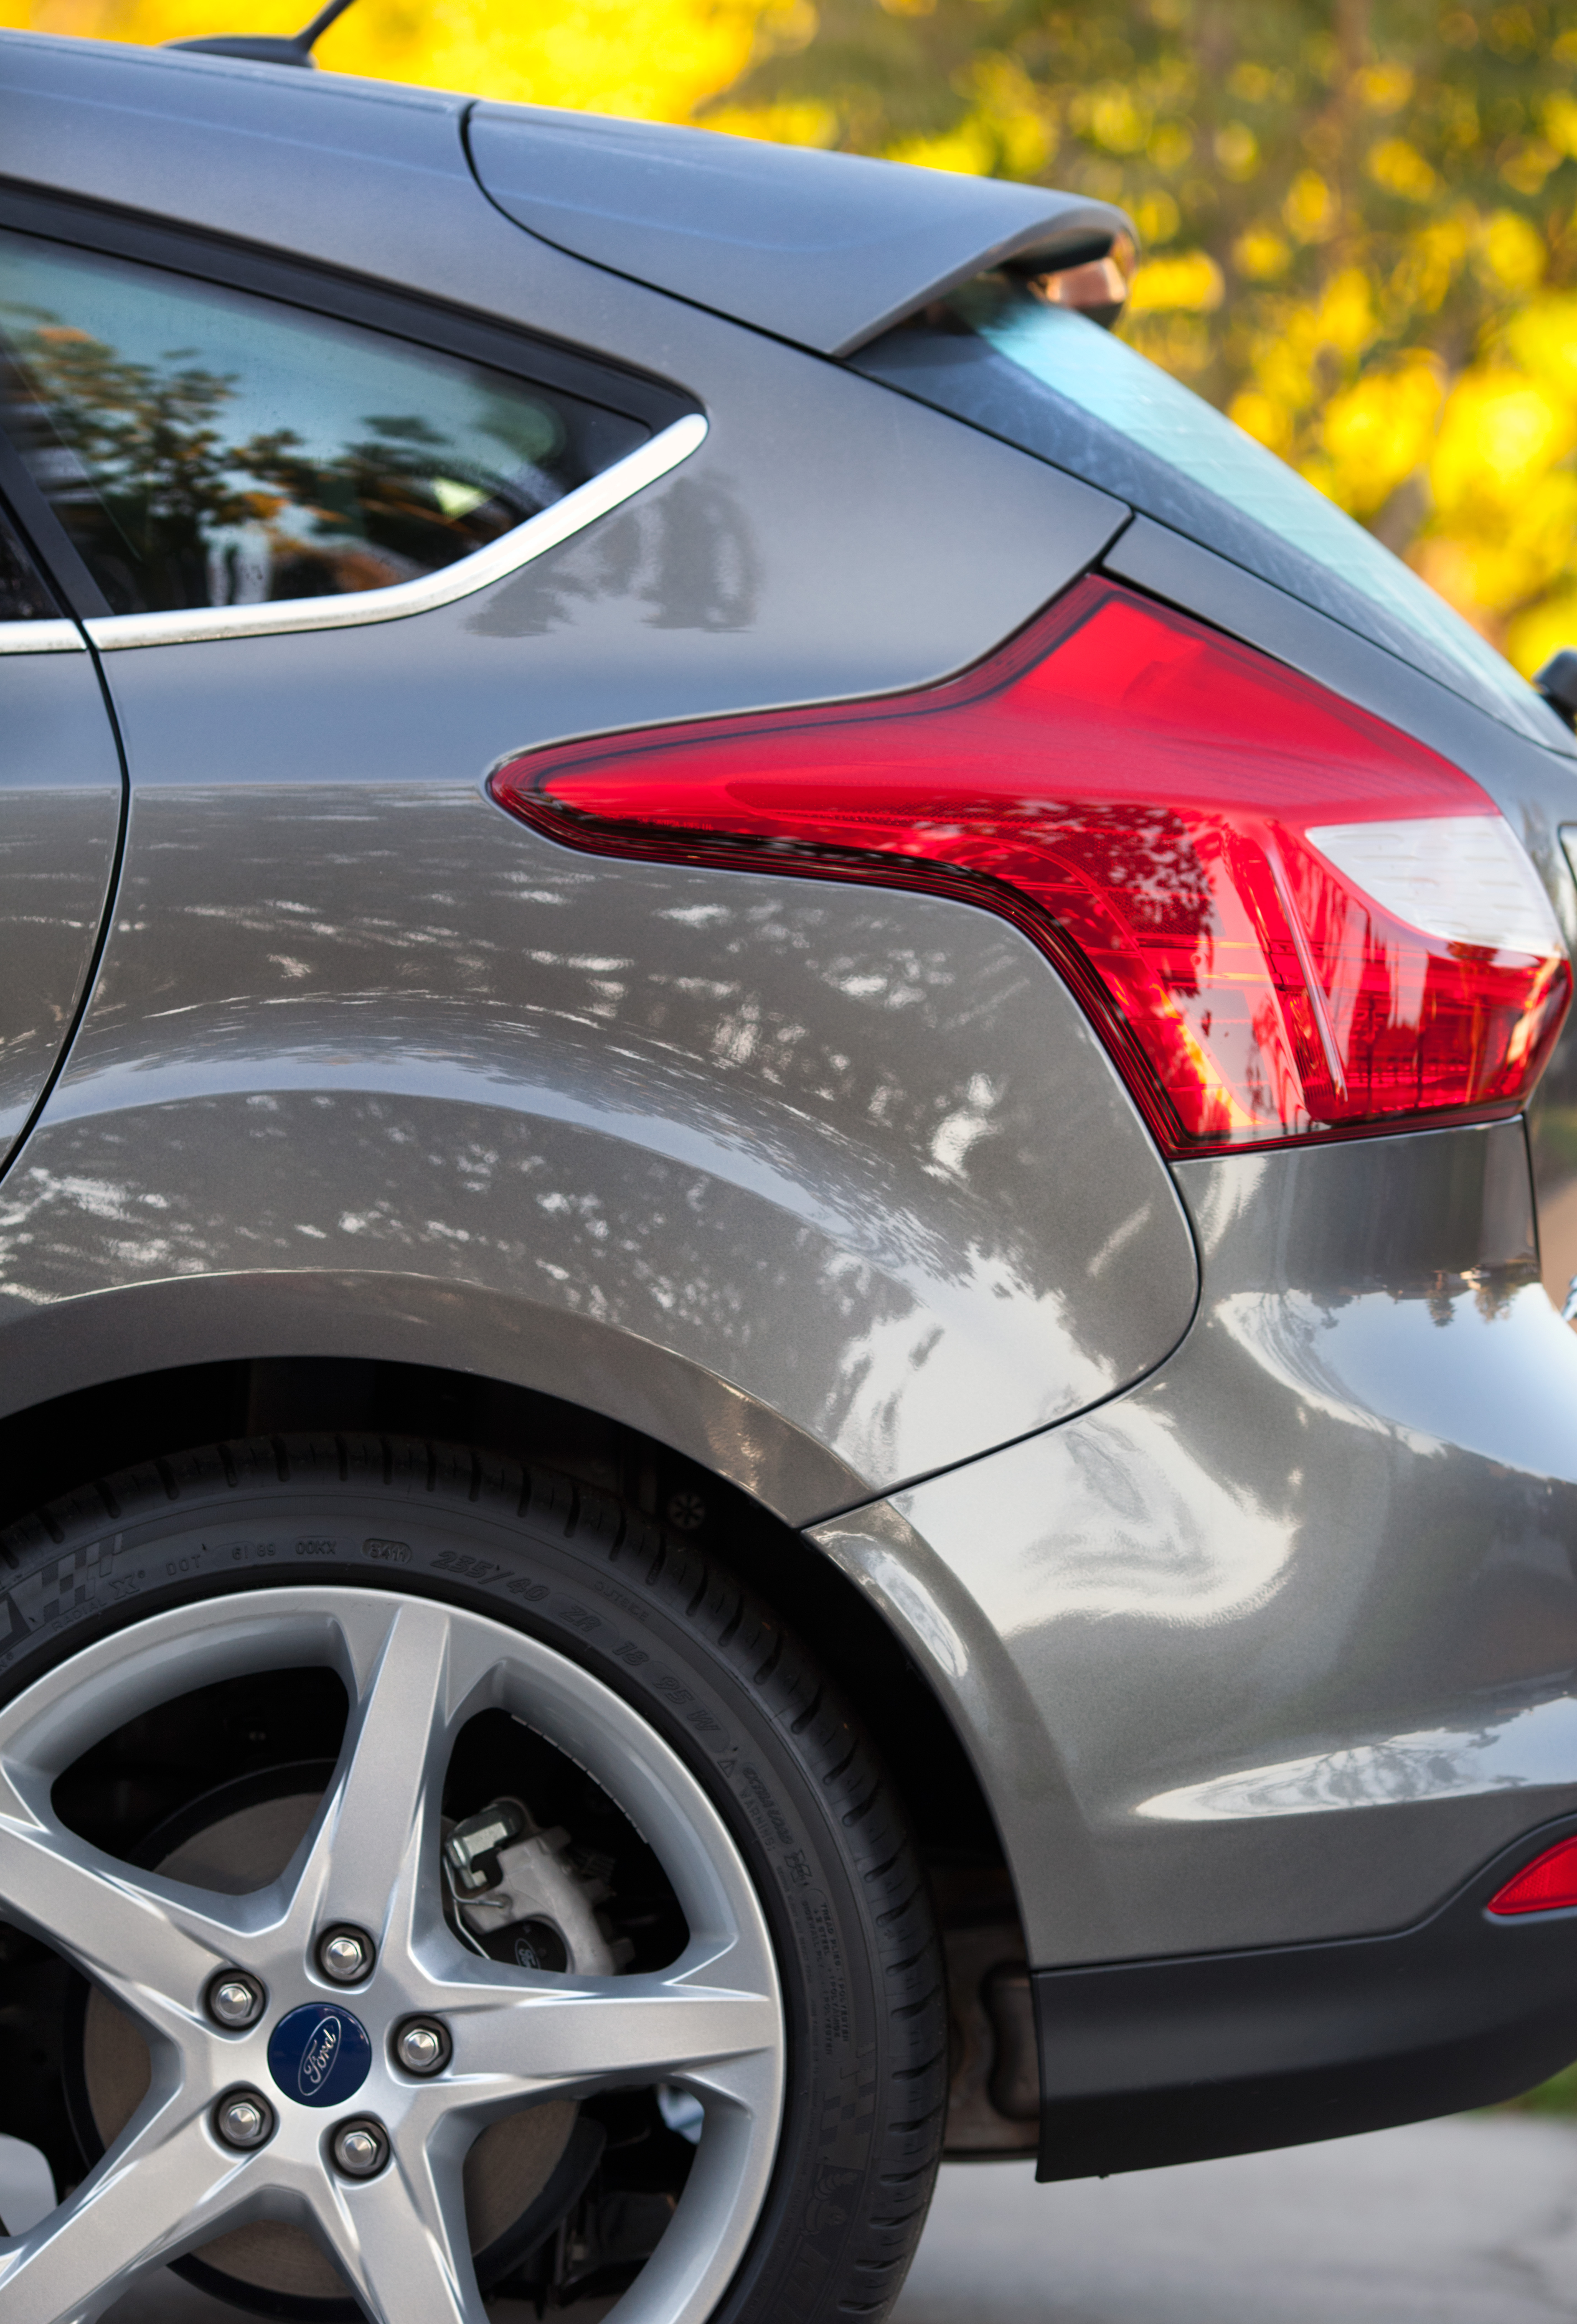
car, wheel, vehicle, california, 2012, ford, sedan, taillight, fordfocus, review, fuel, sacramento, myfordtouch, mpg, fueleconomy, duratec, 20lduratectivcti4gdi, sport utility vehicle, land vehicle, automobile make, automotive exterior, automotive design, family car, mid size car, crossover suv